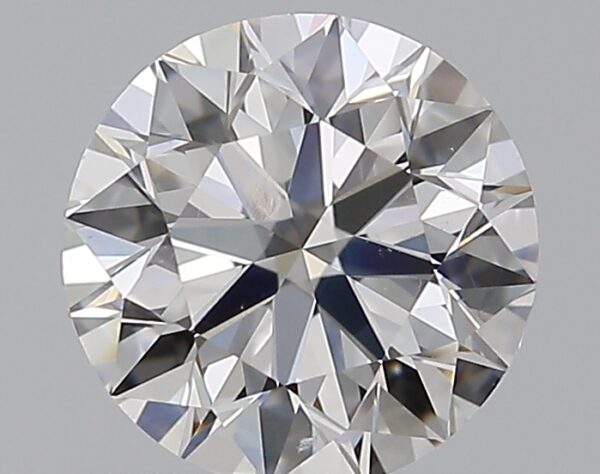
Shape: round
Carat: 0.9
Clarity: SI1
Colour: D
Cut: EX
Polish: EX
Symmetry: EX
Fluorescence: ST
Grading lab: GIA
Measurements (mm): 6.1 x 6.14 x 3.84